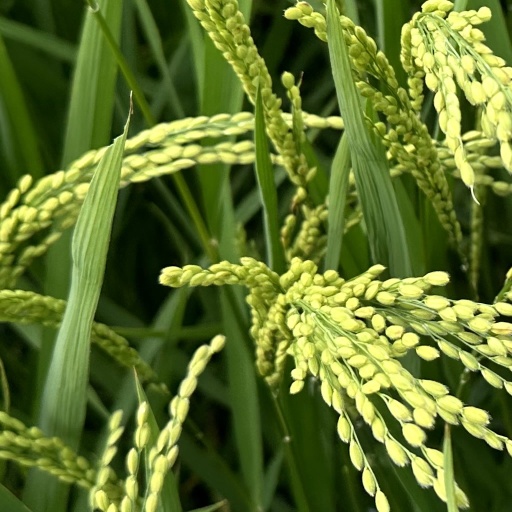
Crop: rice